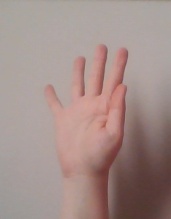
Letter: sheen